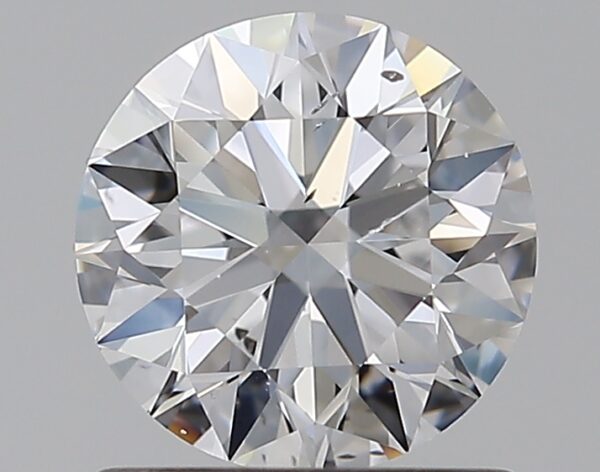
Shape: round
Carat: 0.9
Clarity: SI1
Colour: D
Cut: EX
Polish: EX
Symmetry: EX
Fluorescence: N
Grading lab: GIA
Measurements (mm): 6.13 x 6.18 x 3.82